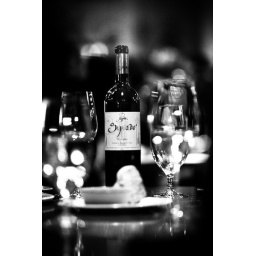
I was walking past a restaurant in NW Portland and say this scene sitting on a groups table.